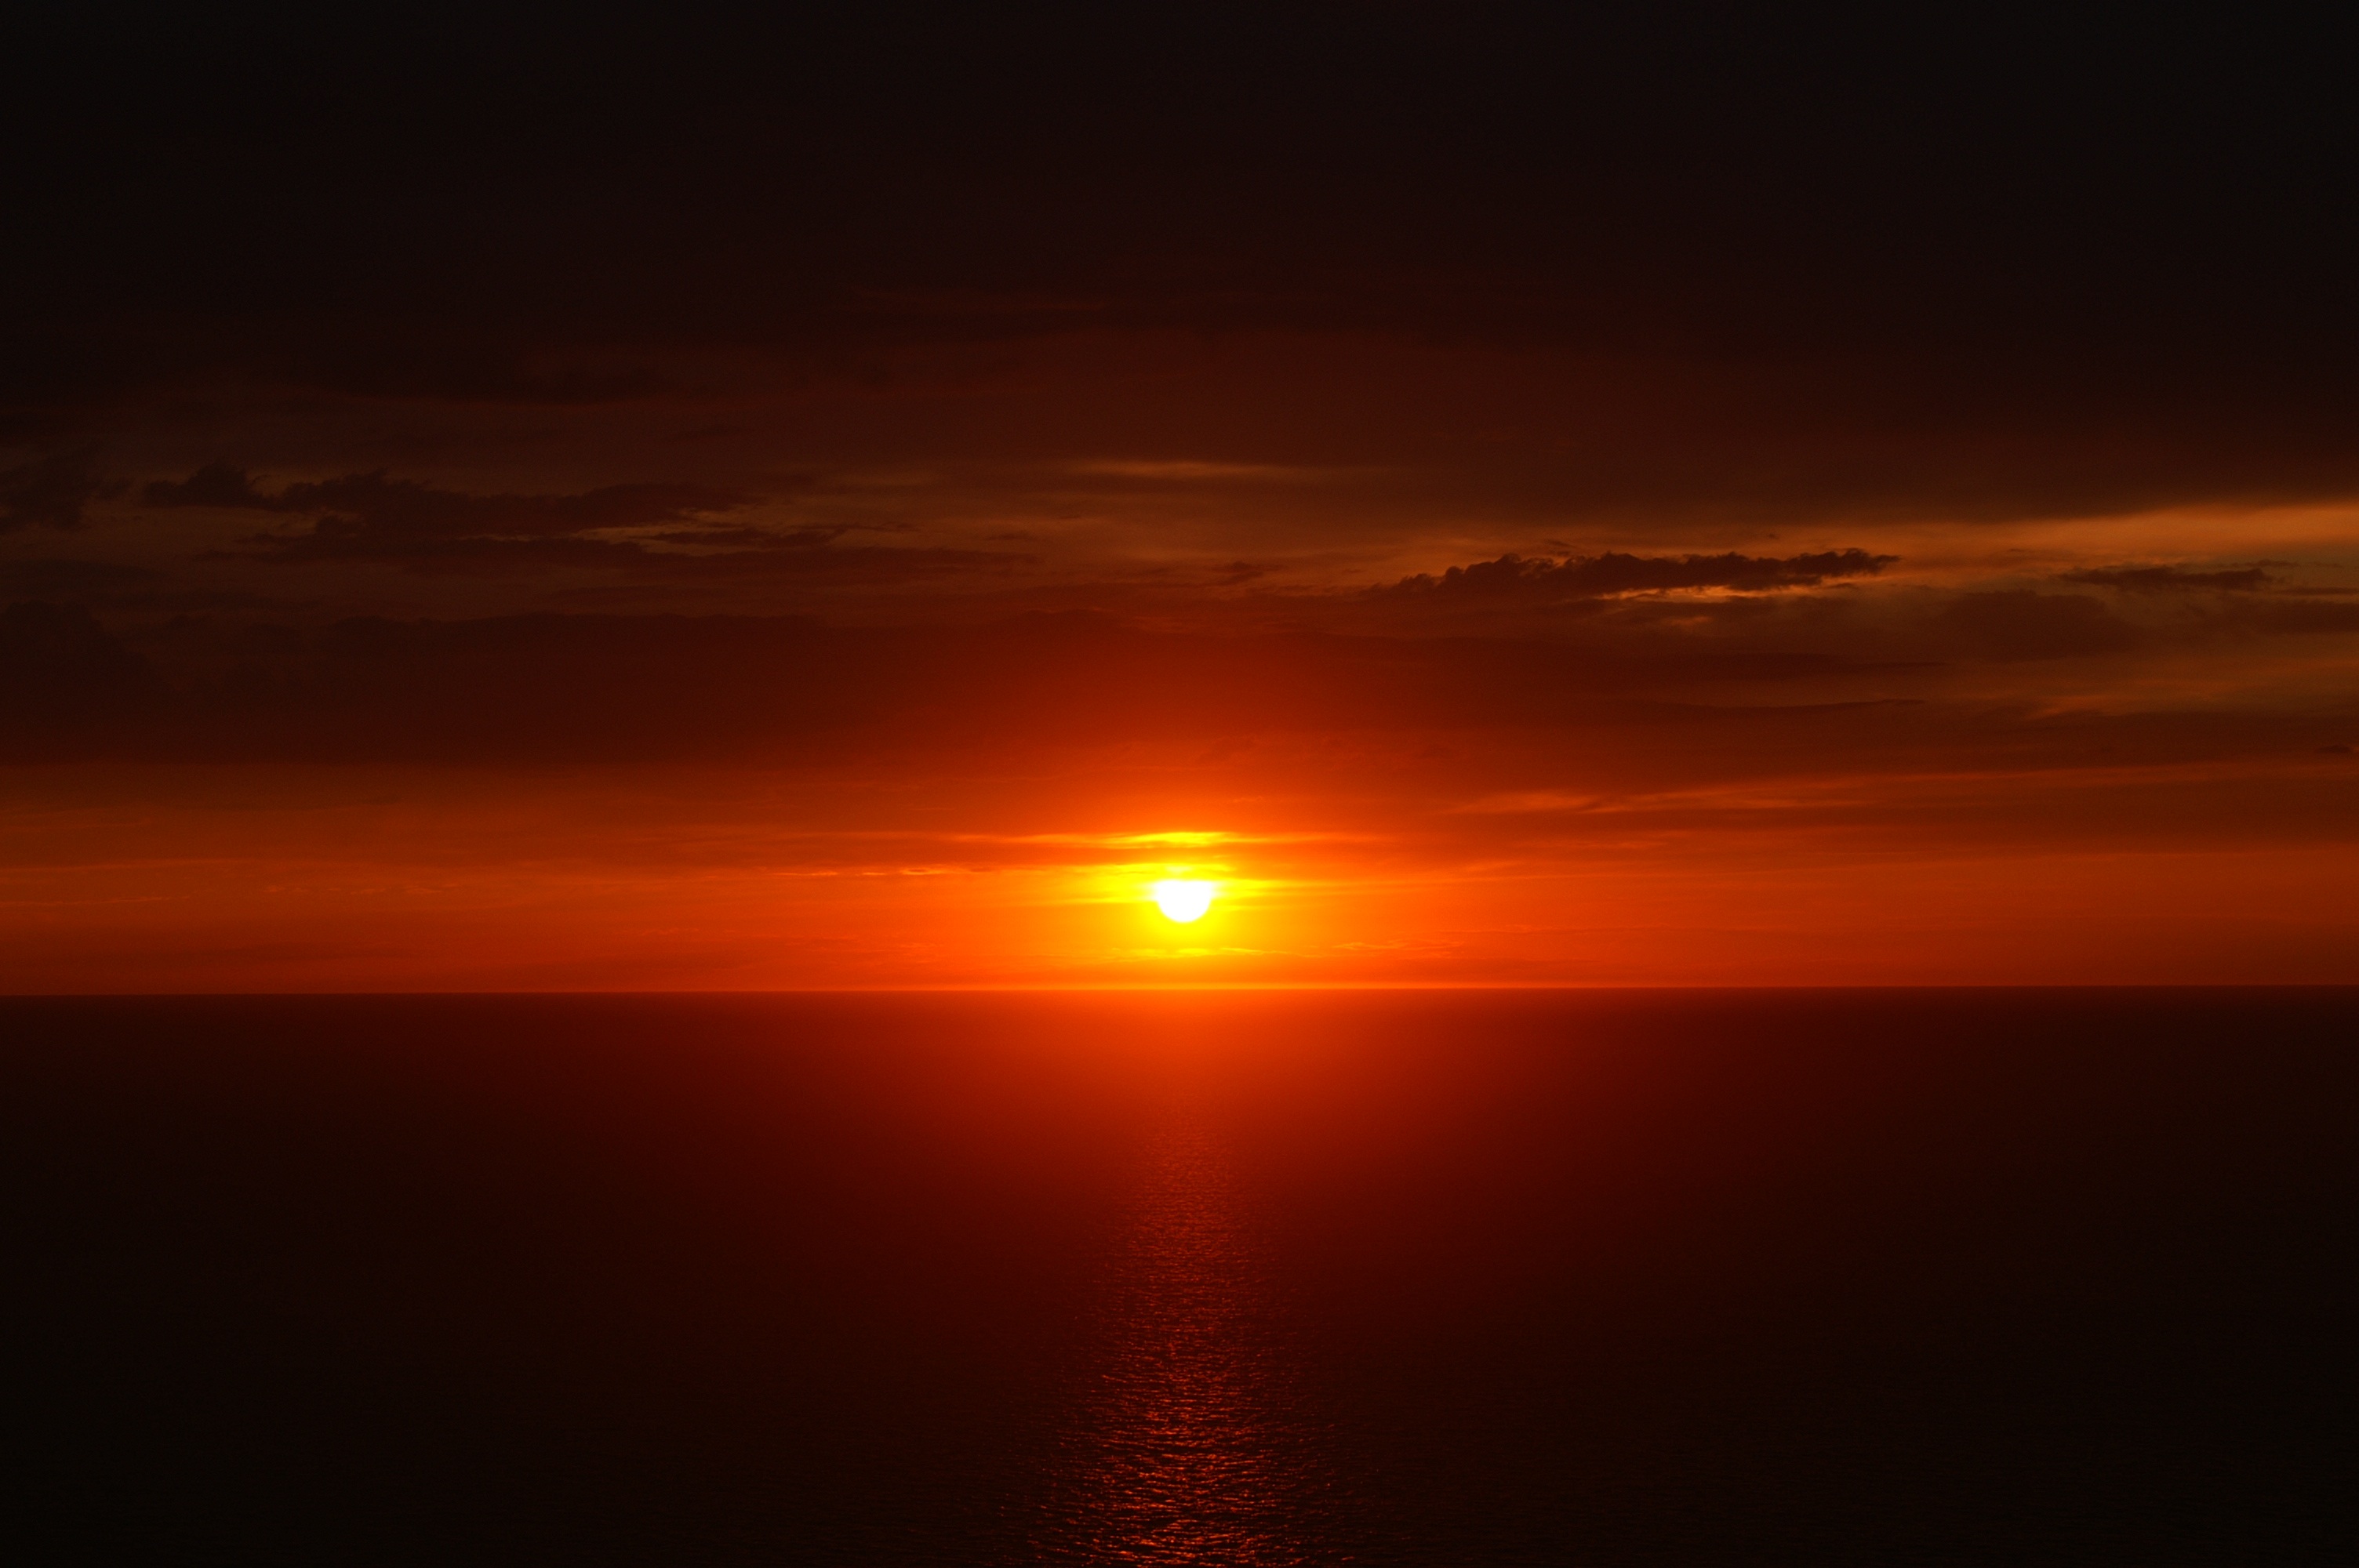
landscape, sea, nature, ocean, horizon, sun, sunrise, sunset, sunlight, morning, dawn, atmosphere, seaside, dusk, france, evening, twilight, reflection, mediterranean, seascape, holiday, romantic, darkness, red orange sky, abendstimmung, afterglow, dark clouds, c te d azur, reflections on the water, light rays, blazing sky, remanence, red sky at morning